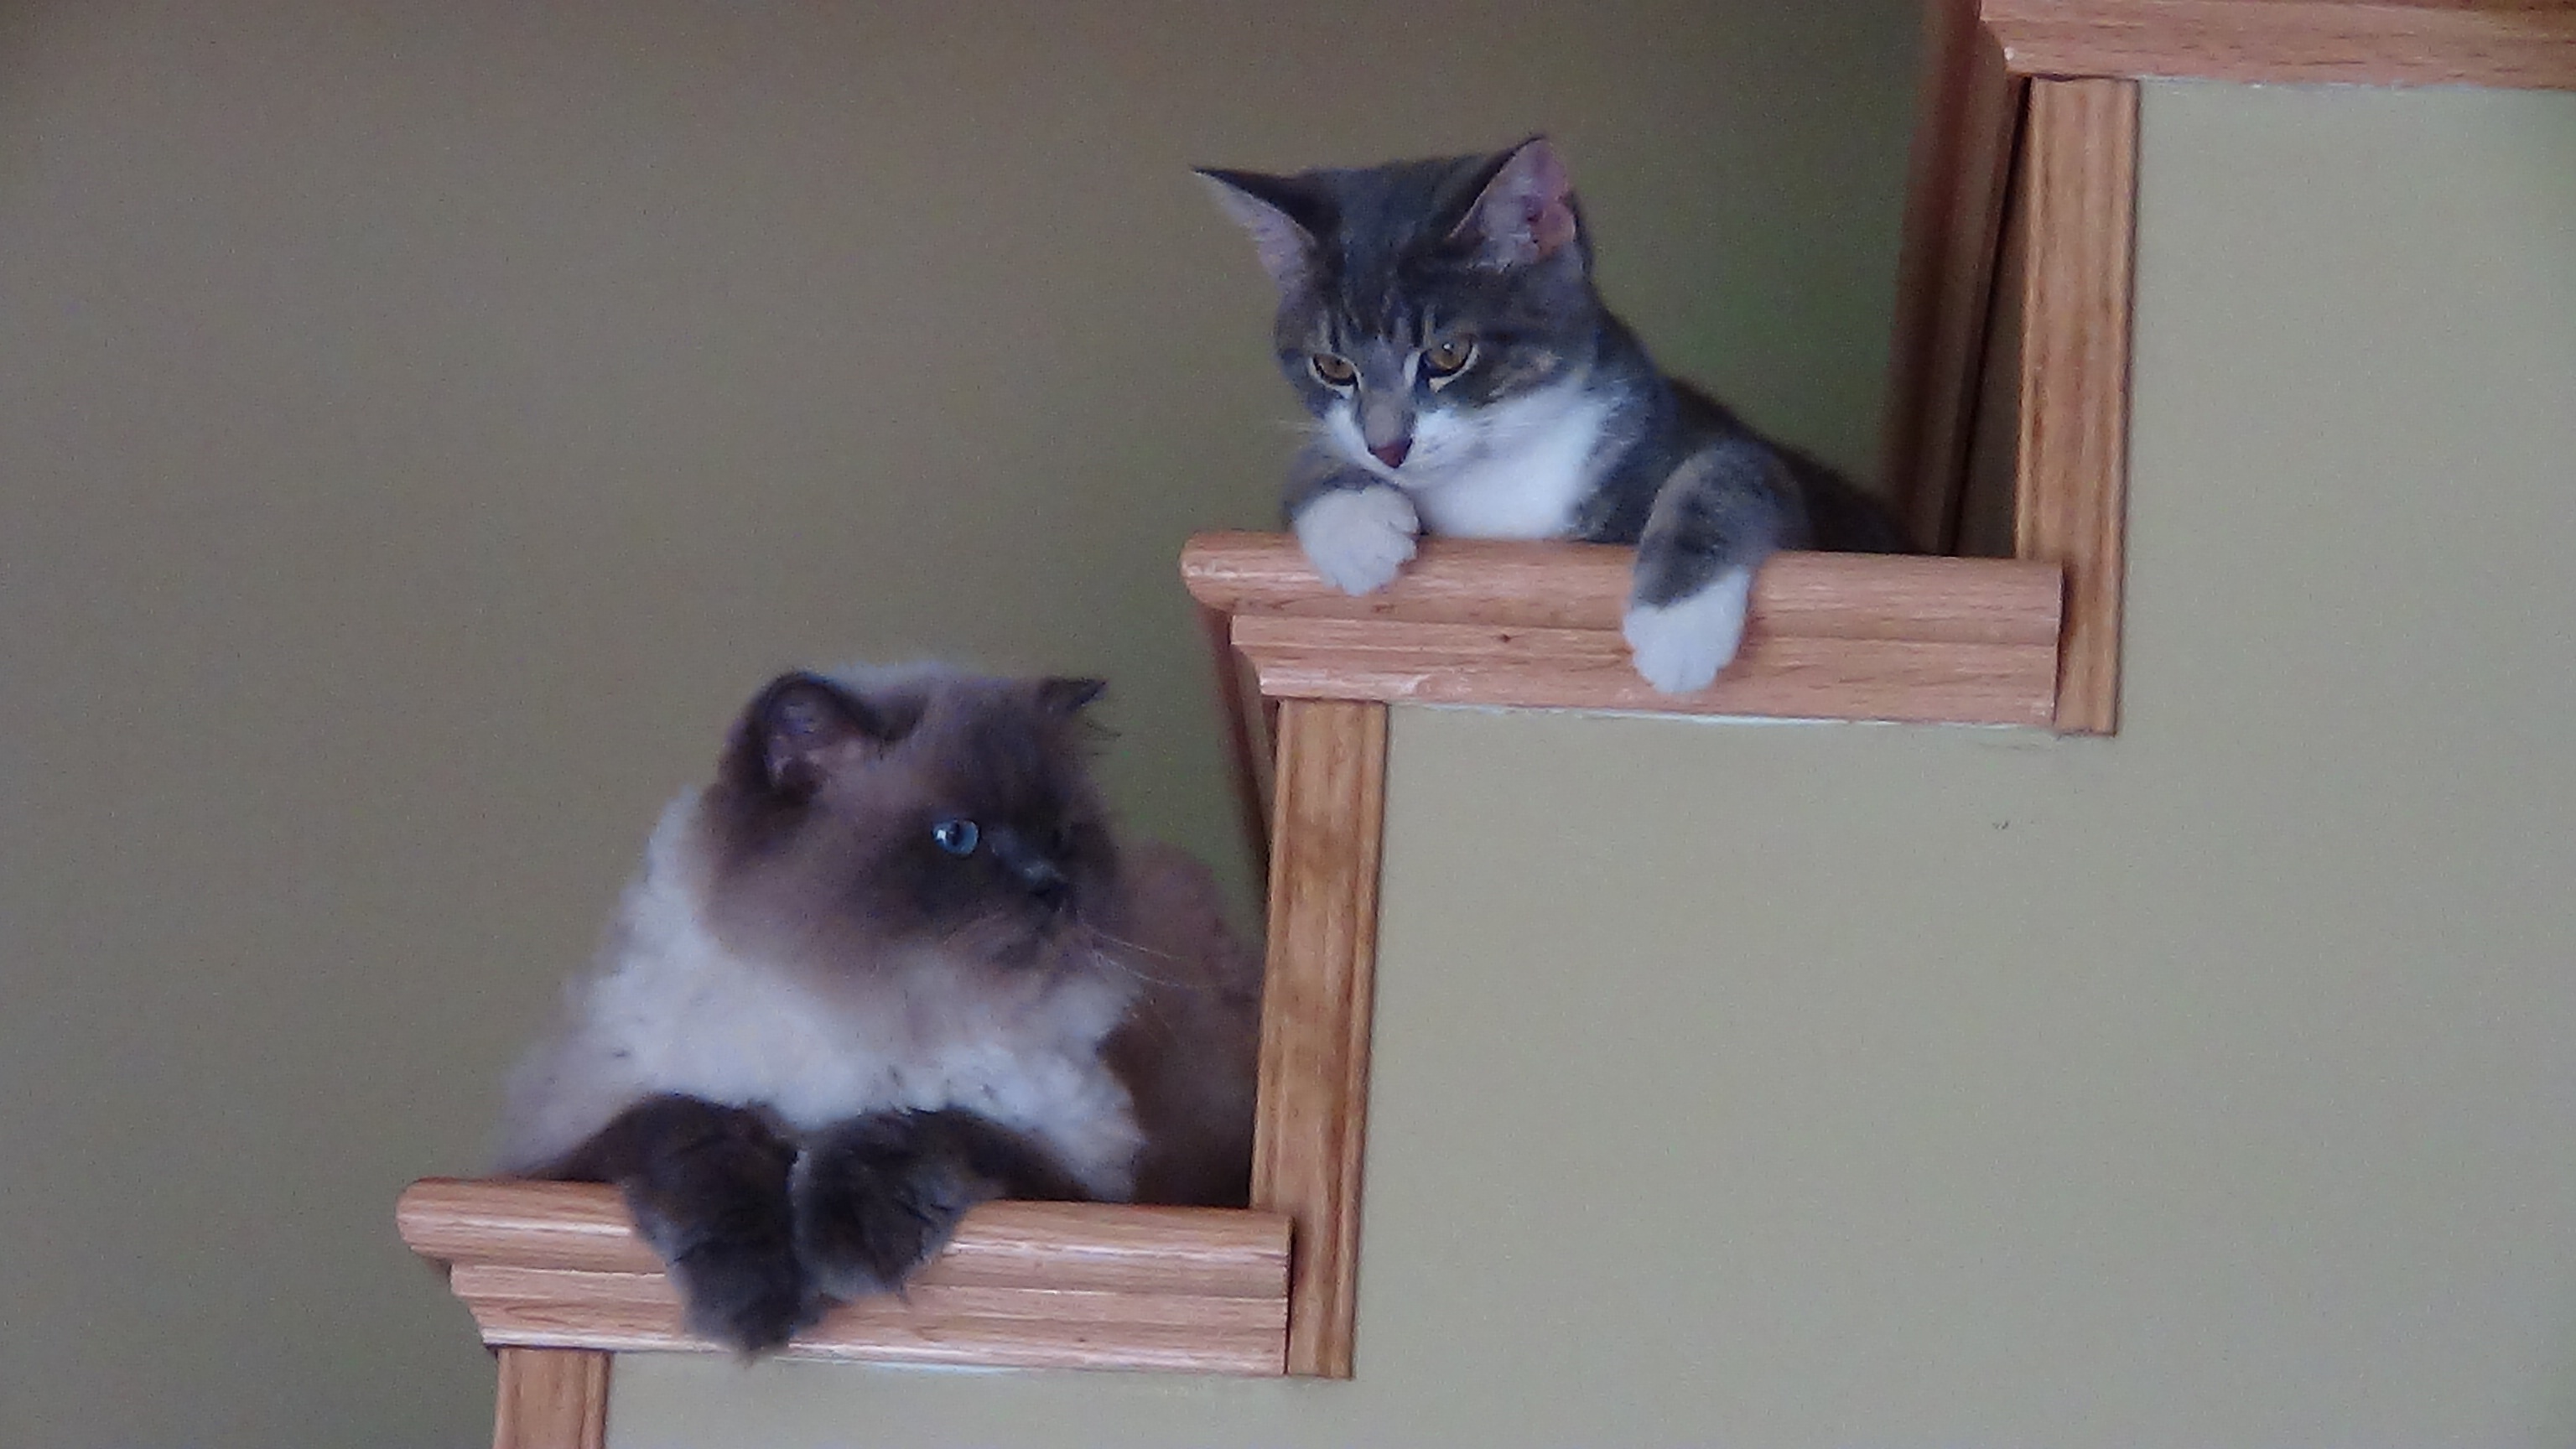
staircase, kitten, cat, mammal, whiskers, vertebrate, small to medium sized cats, cat like mammal, domestic short haired cat